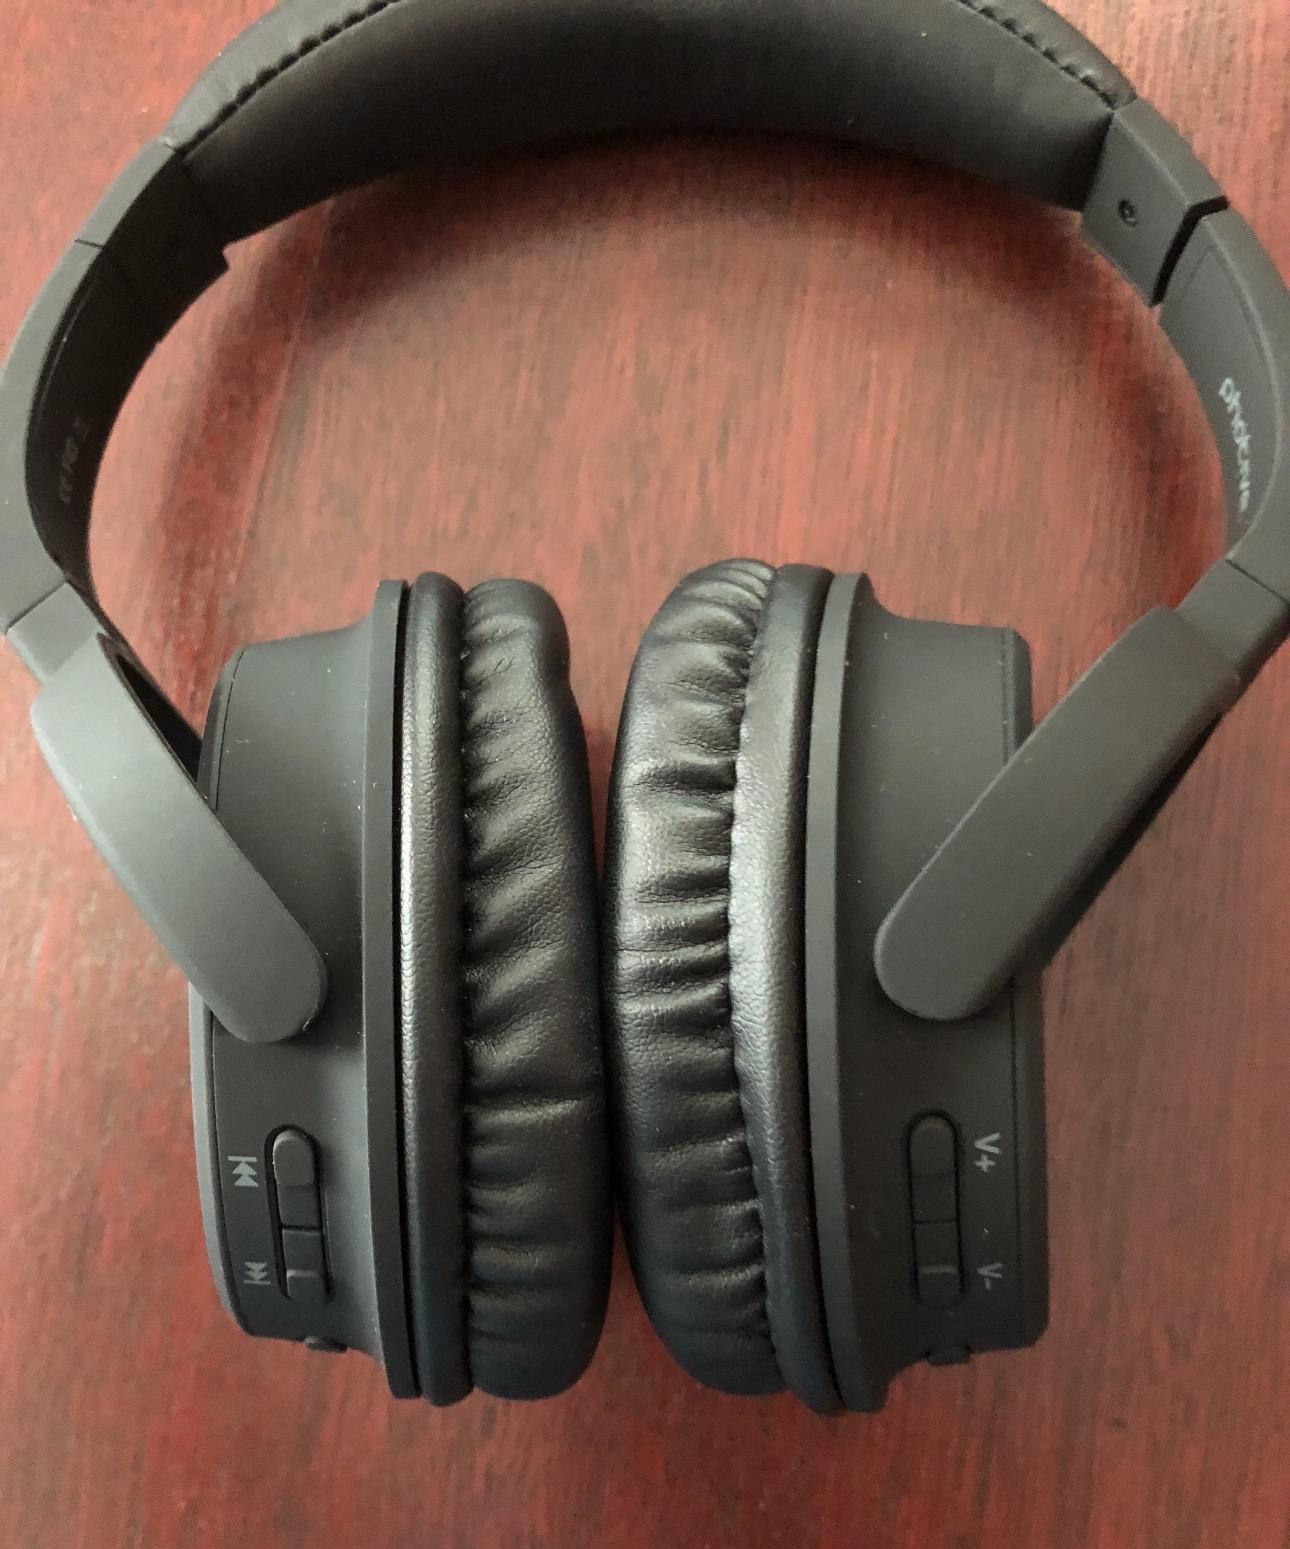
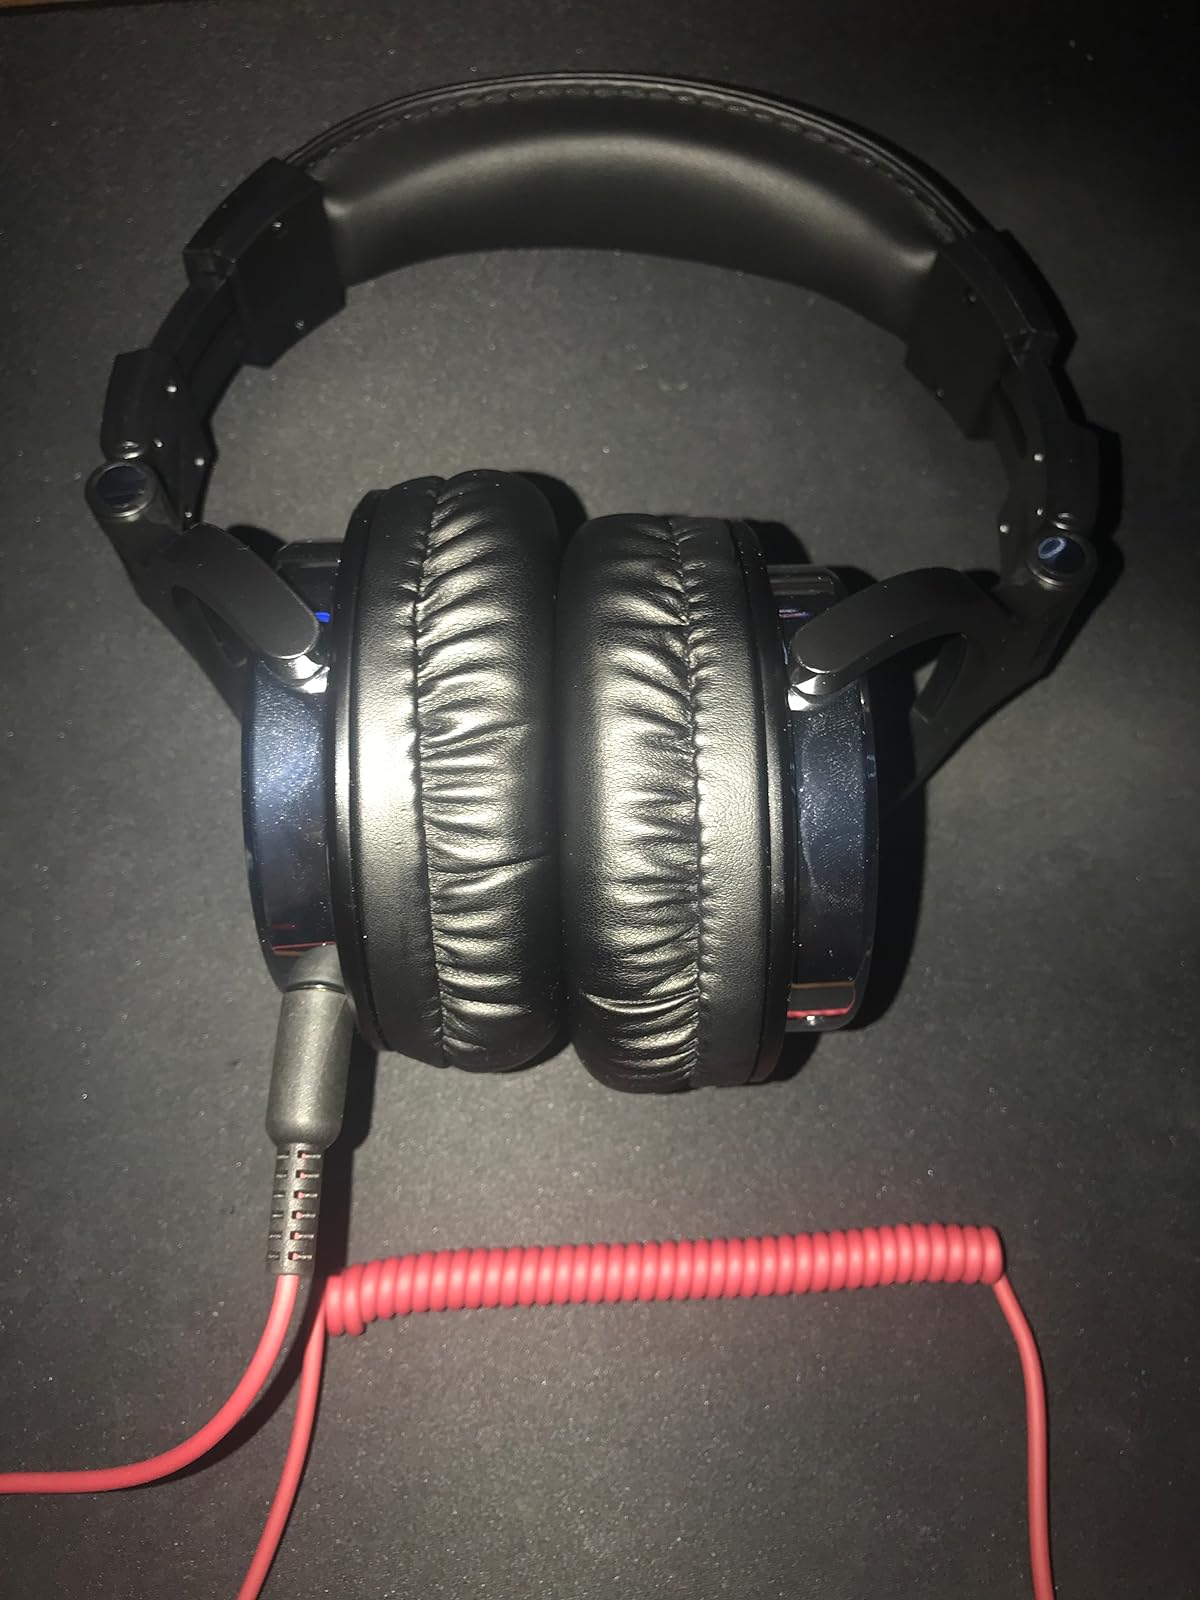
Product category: headphones
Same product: no